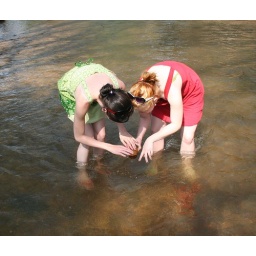
The first step in building water castles is to find a good patch of water for the foundation.